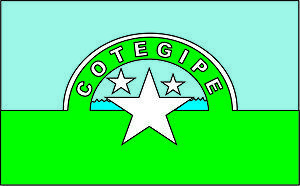
Cotegipe est une municipalité brésilienne de l'État de Bahia et la microrégion de Cotegipe.